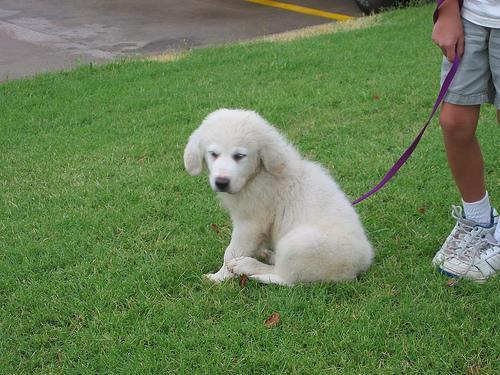
great pyrenees